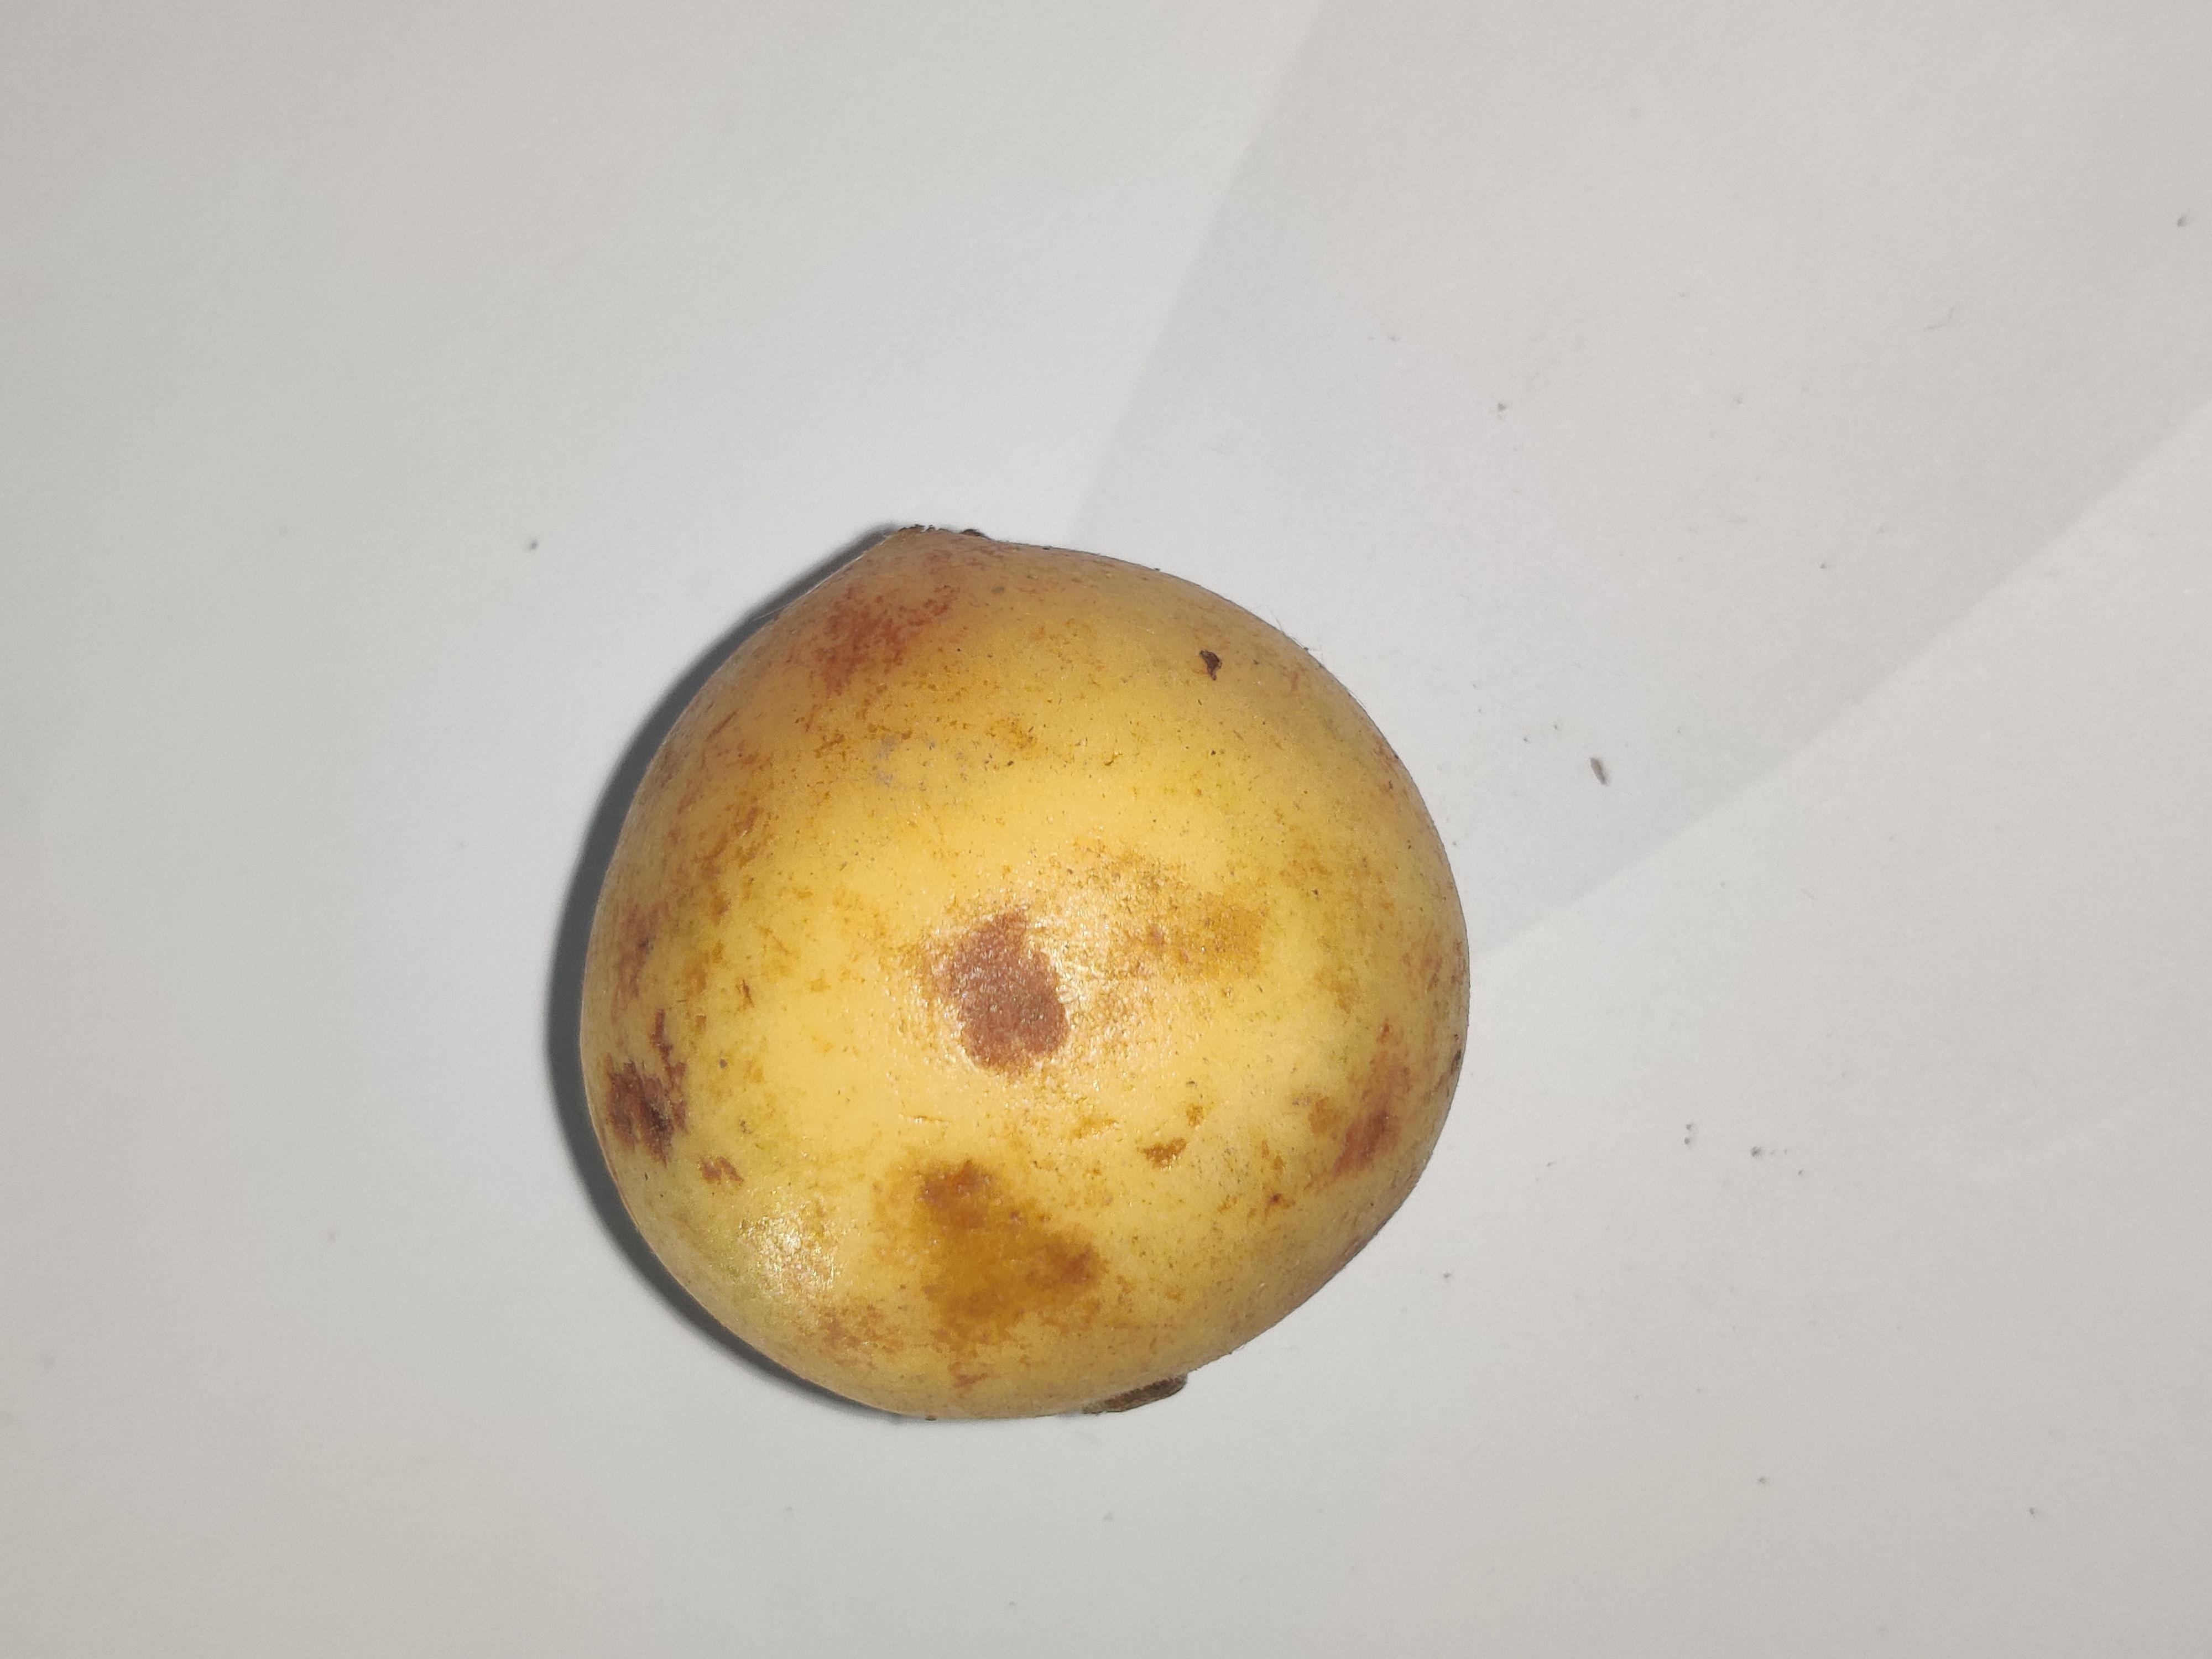
Fruit: burmese-grape
Grade: 2nd-grade